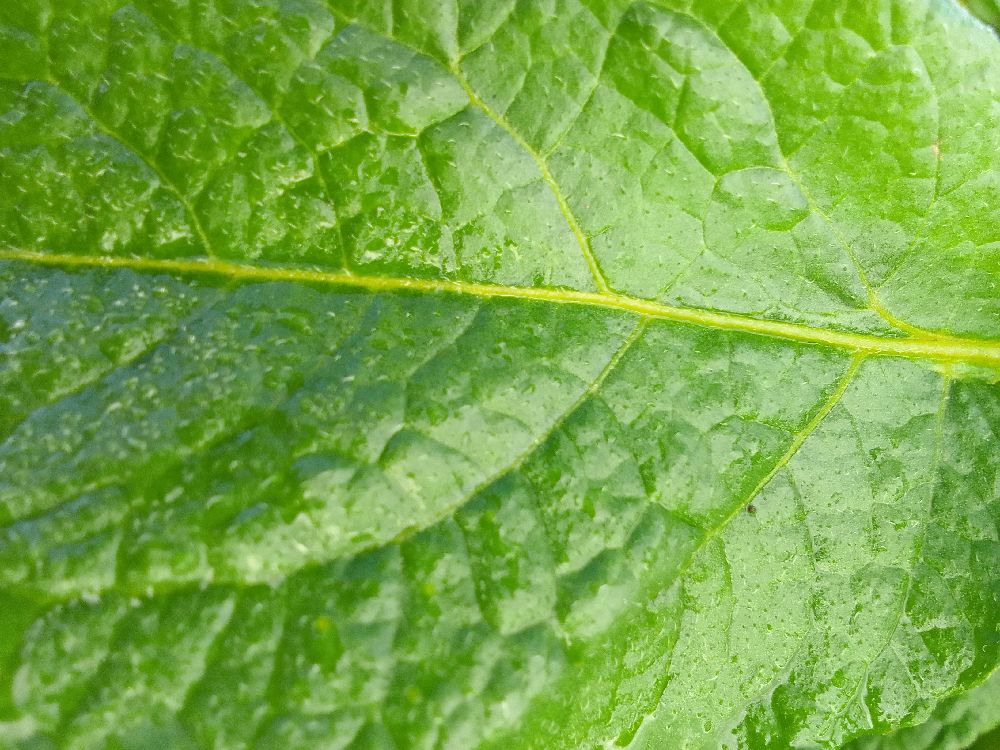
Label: Healthy